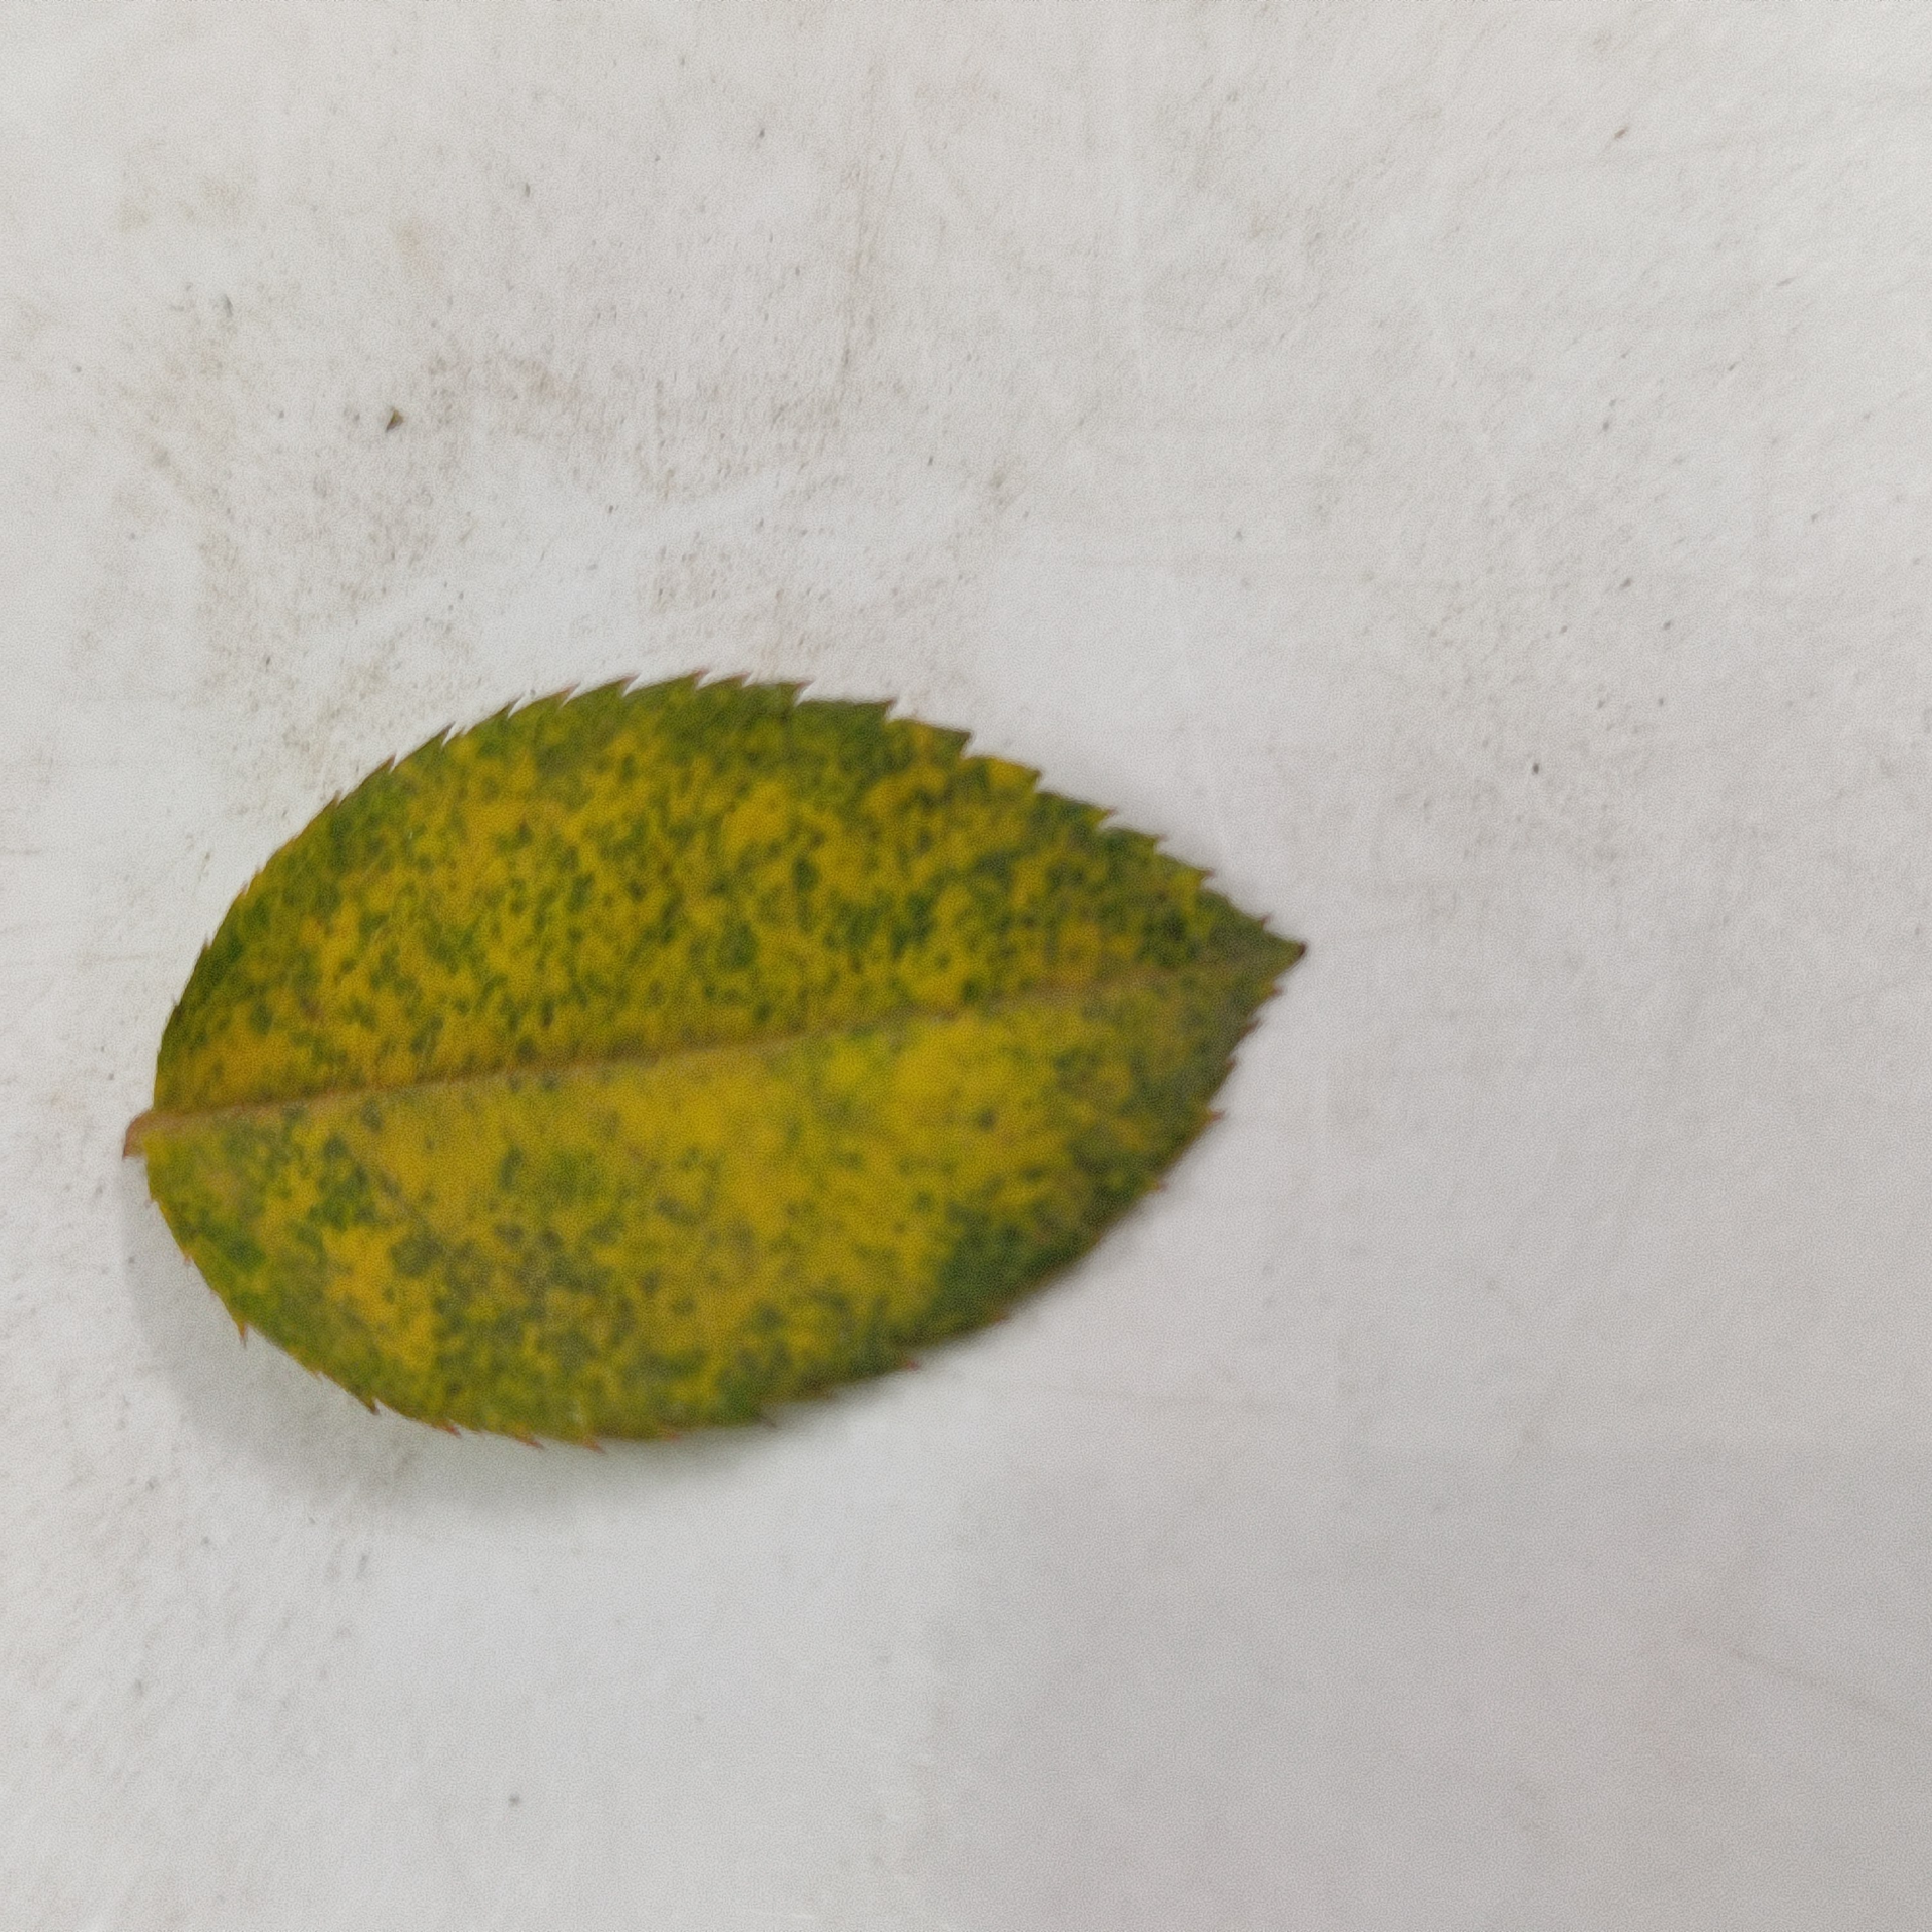
Label: Yellow Mosaic Virus